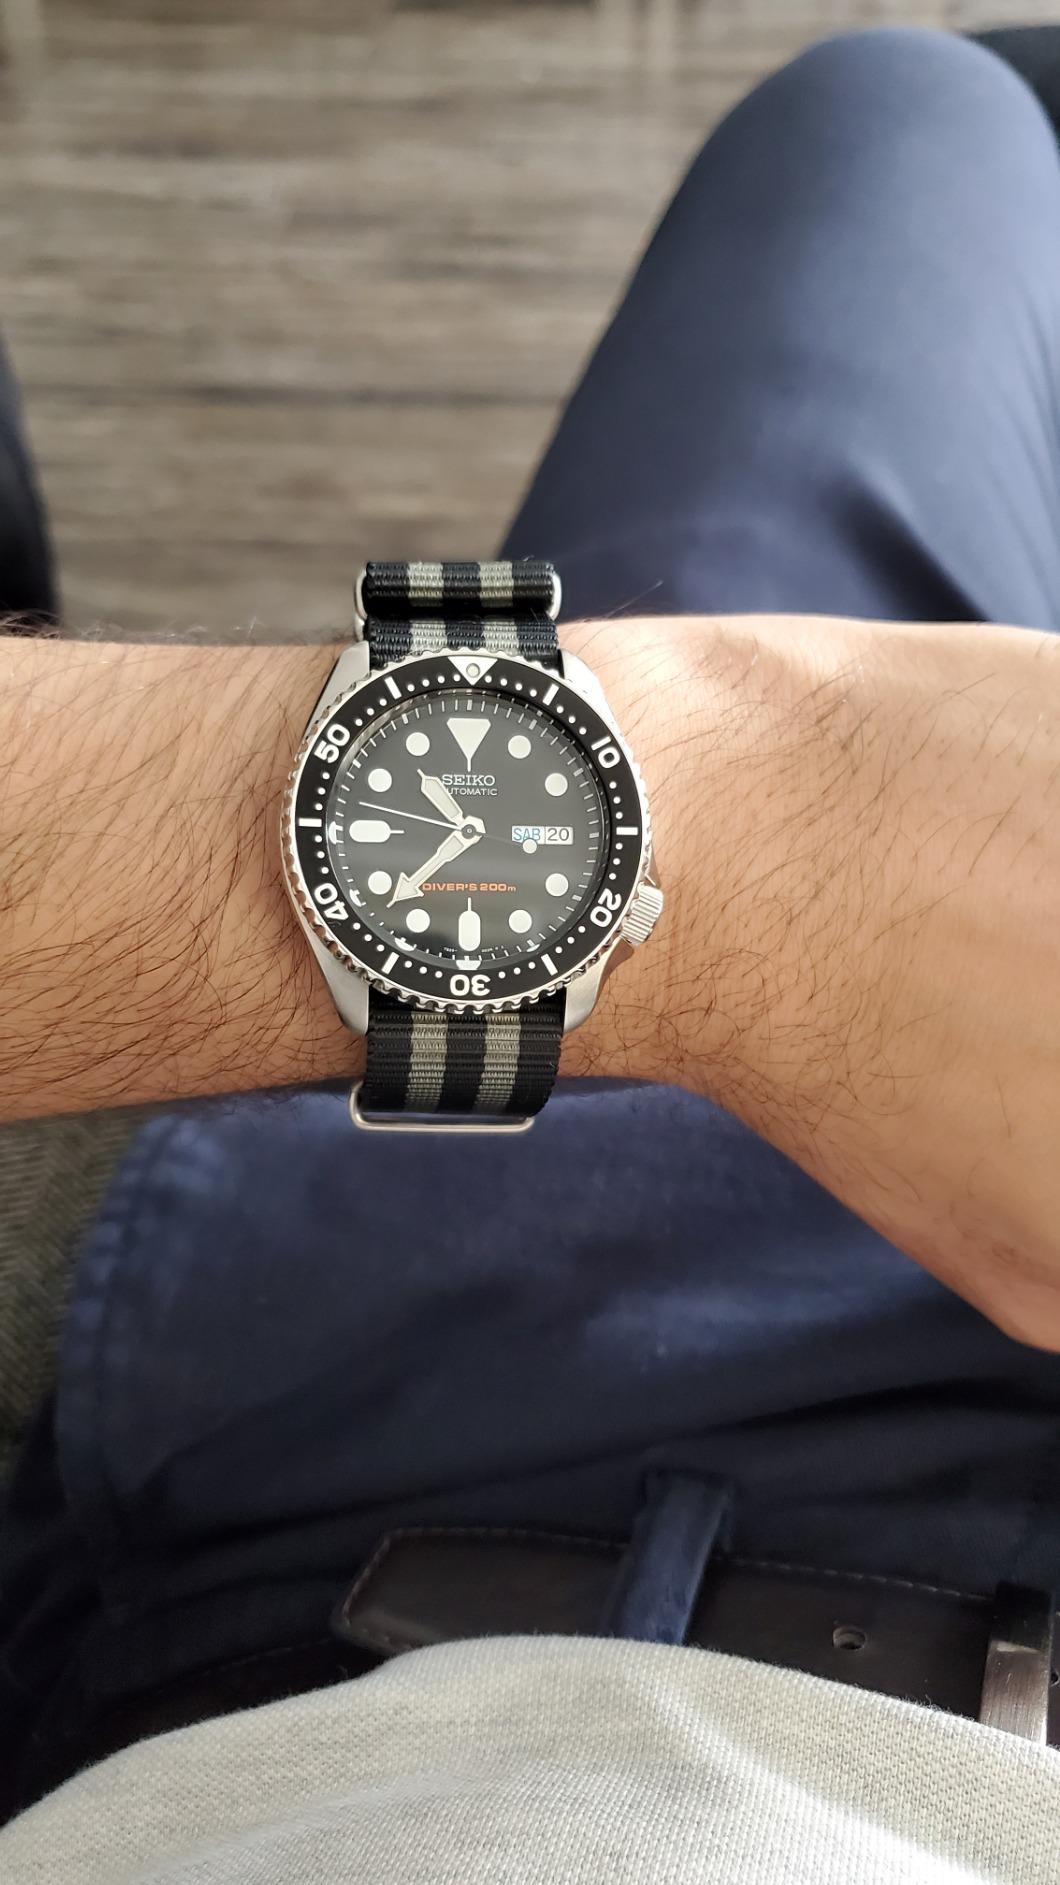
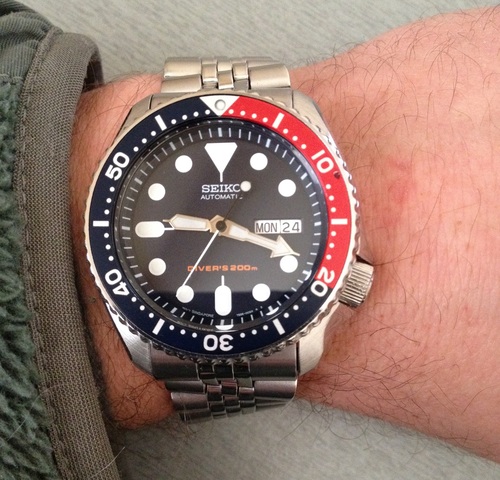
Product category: accessories_watch
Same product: no